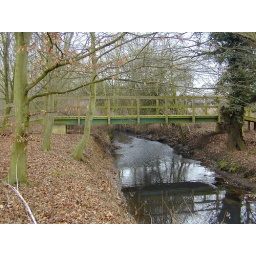
The wooden bridge in the Junior Rangers Reserve at Dinton Pastures